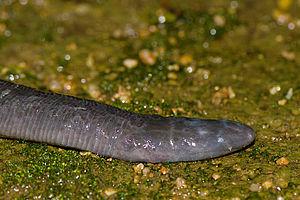
Ichthyophis bombayensis est une espèce de gymnophiones de la famille des Ichthyophiidae.